GroovyRoom

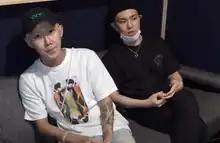

GroovyRoom is a South Korean DJ, music producing and composing duo consisting of Park Gyu-jeong and Lee Hwi-min. They mainly produce hip-hop songs such as boom bap and trap. The songs they produce have a producer tag called "Groovy Everywhere".